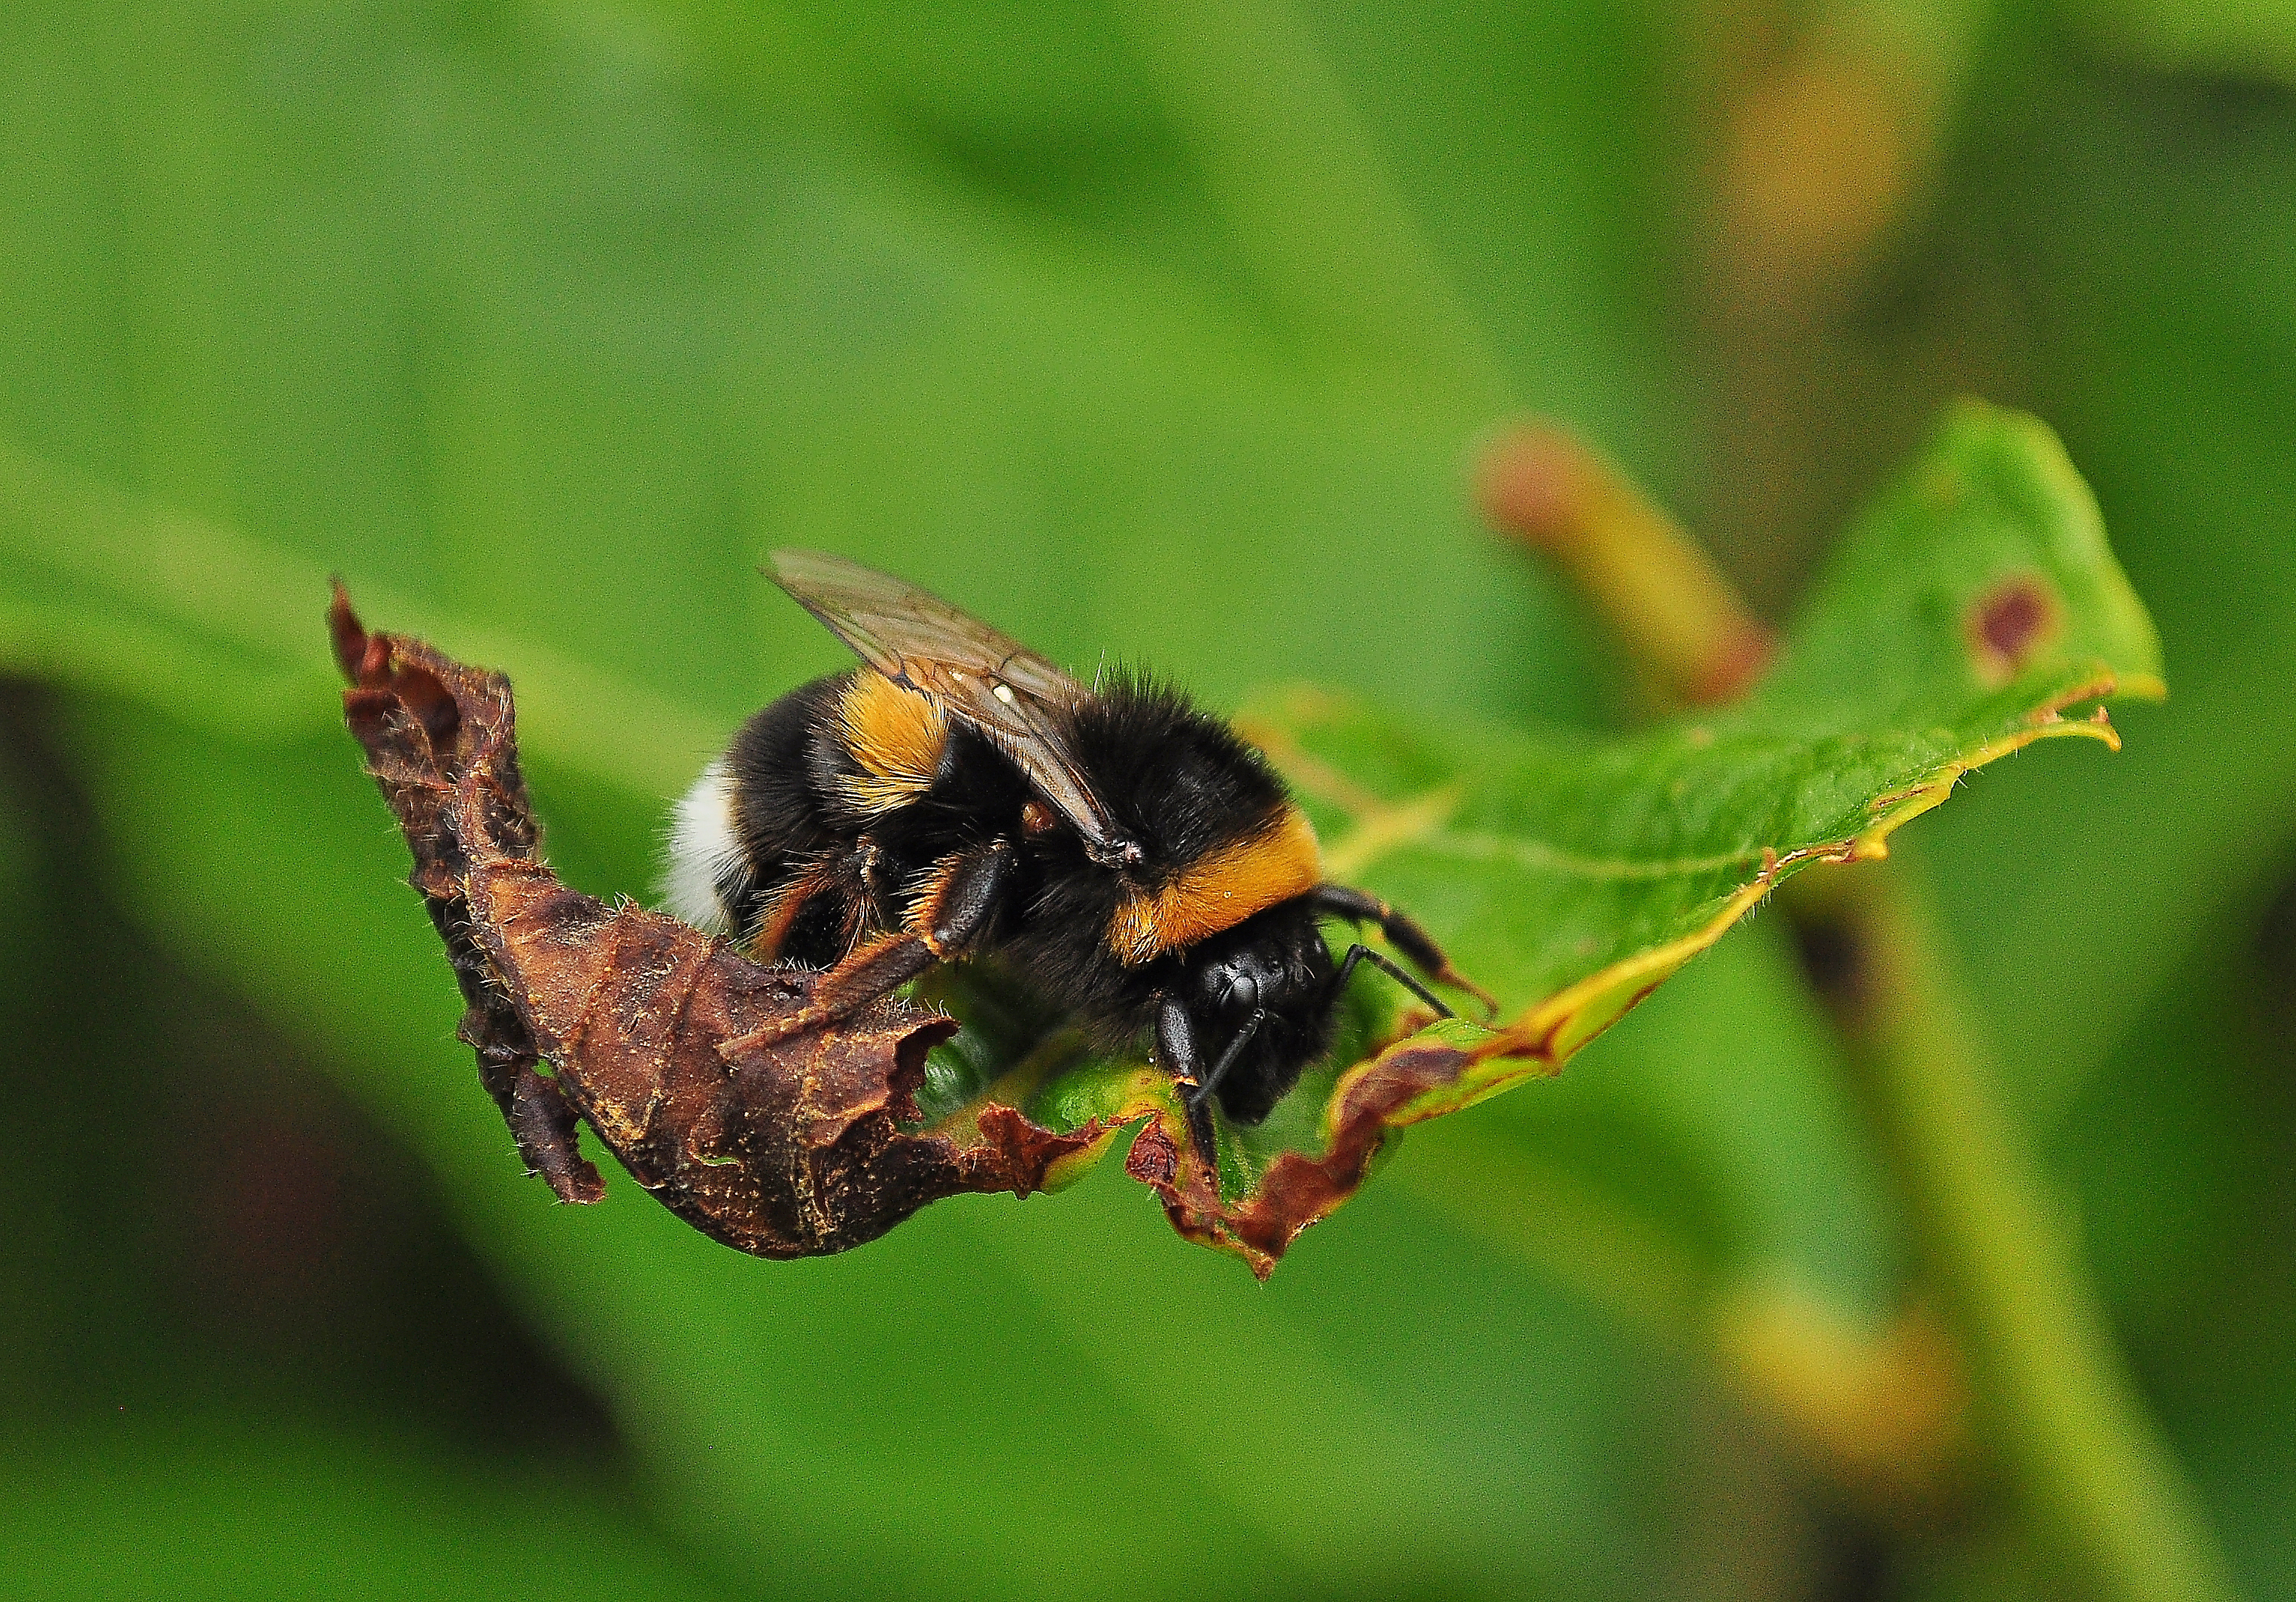
nature, photography, flower, wildlife, insect, macro, nikon, flora, fauna, invertebrate, close up, animals, bee, wasp, bumblebee, nectar, d90, ggl1, animales, macro photography, arthropod, honey bee, pollinator, membrane winged insect